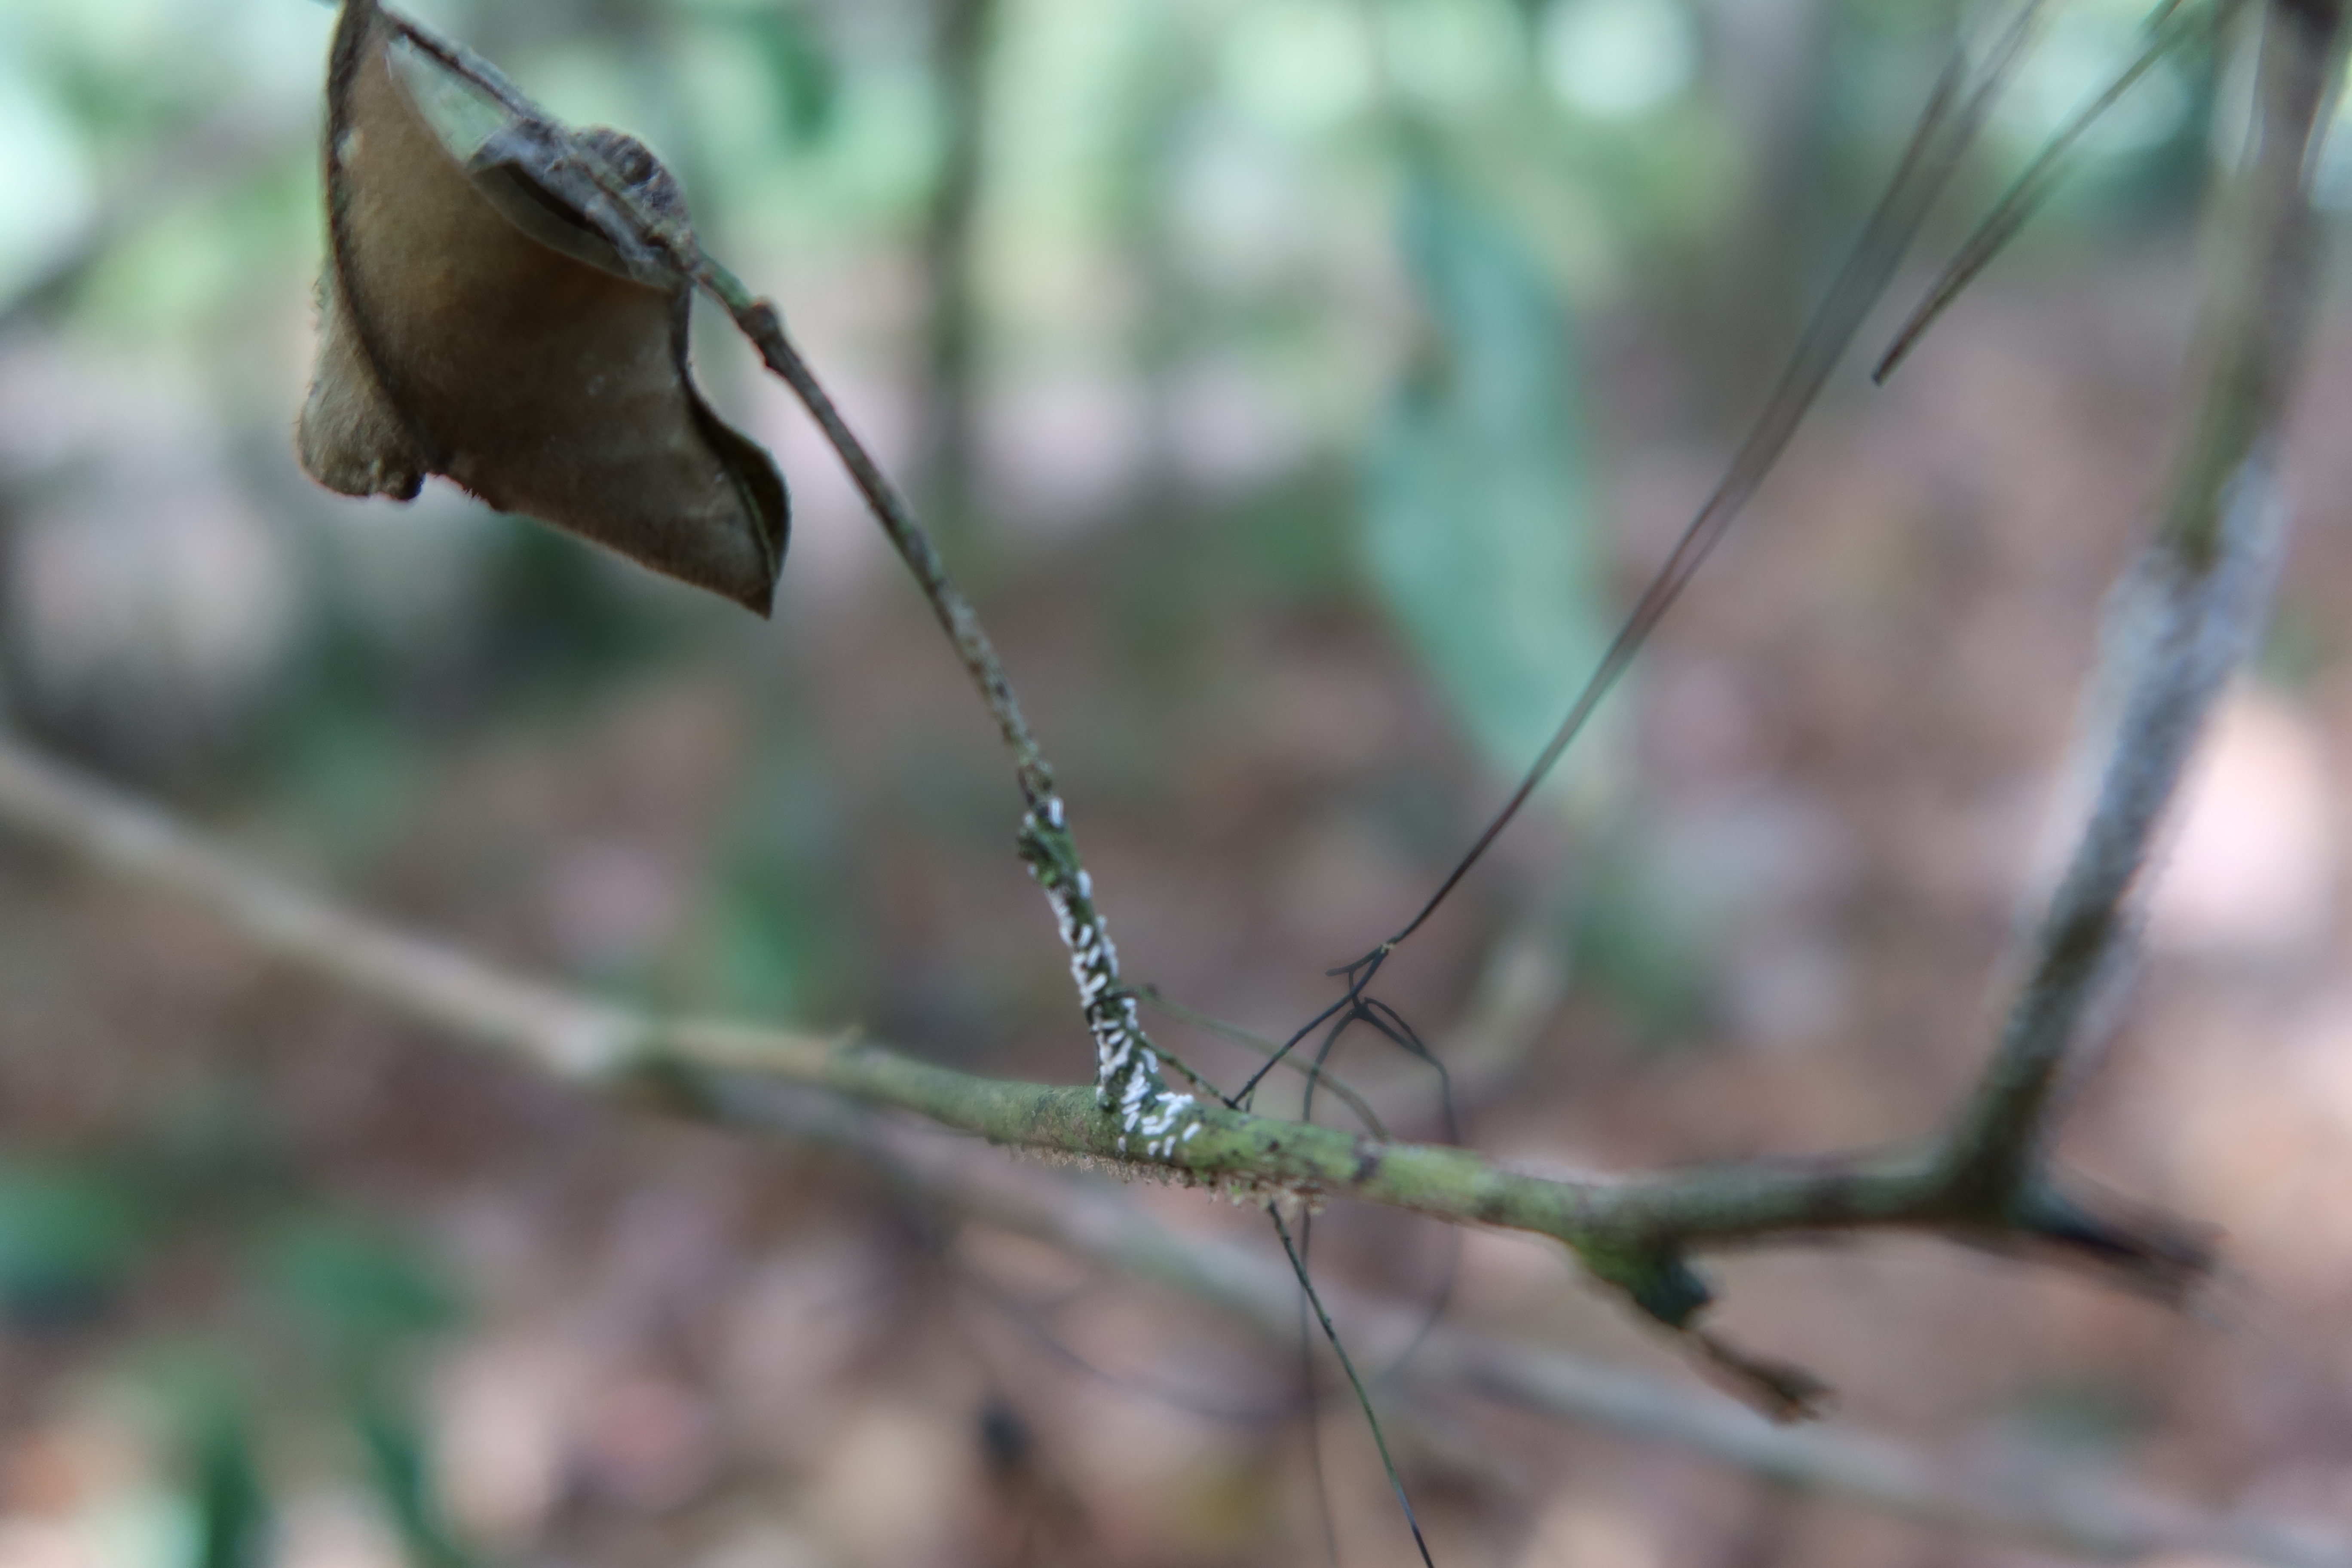
Label: Spiders